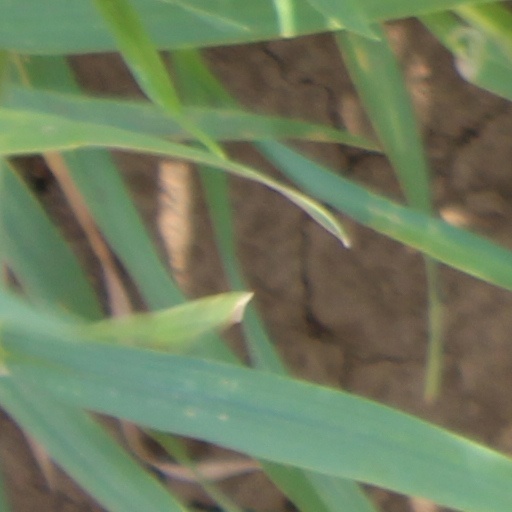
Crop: wheat